Foreign policy of the Russian Empire

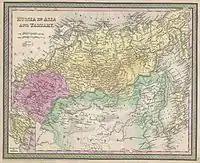
Mitchell Map of Russia in Far East 1853

Finally, there was expansion to the Far East, as Russian settlers moved into the mining and agricultural districts of Siberia, taking control of local tribes and building towns, mines, prison camps along the Trans-Siberian Railway. The total Siberian population was only a half-million in 1800, but reached 9 million in 1914, of whom 1 million were criminals and political exiles.